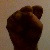
The image shows a hand gesture representing the letter 'S' in Indian Sign Language.